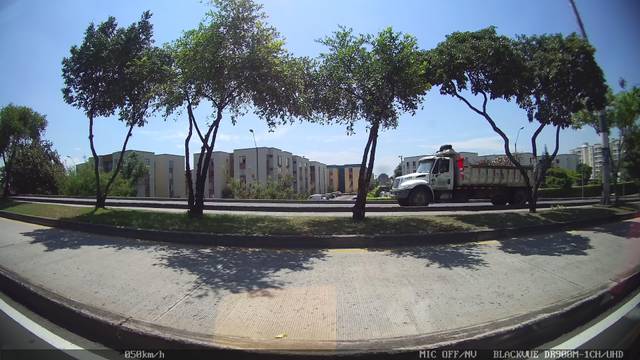
Region: Colombia
Coordinates: 3.486, -76.496